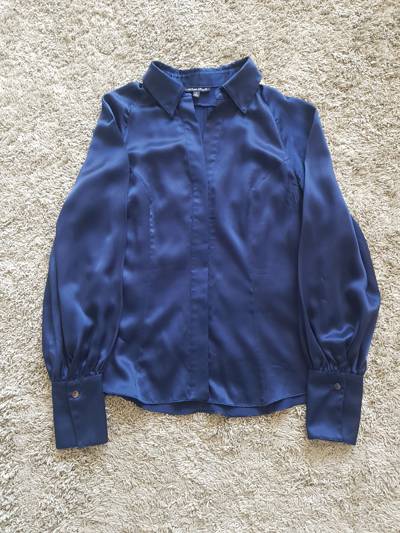
Waste category: clothes